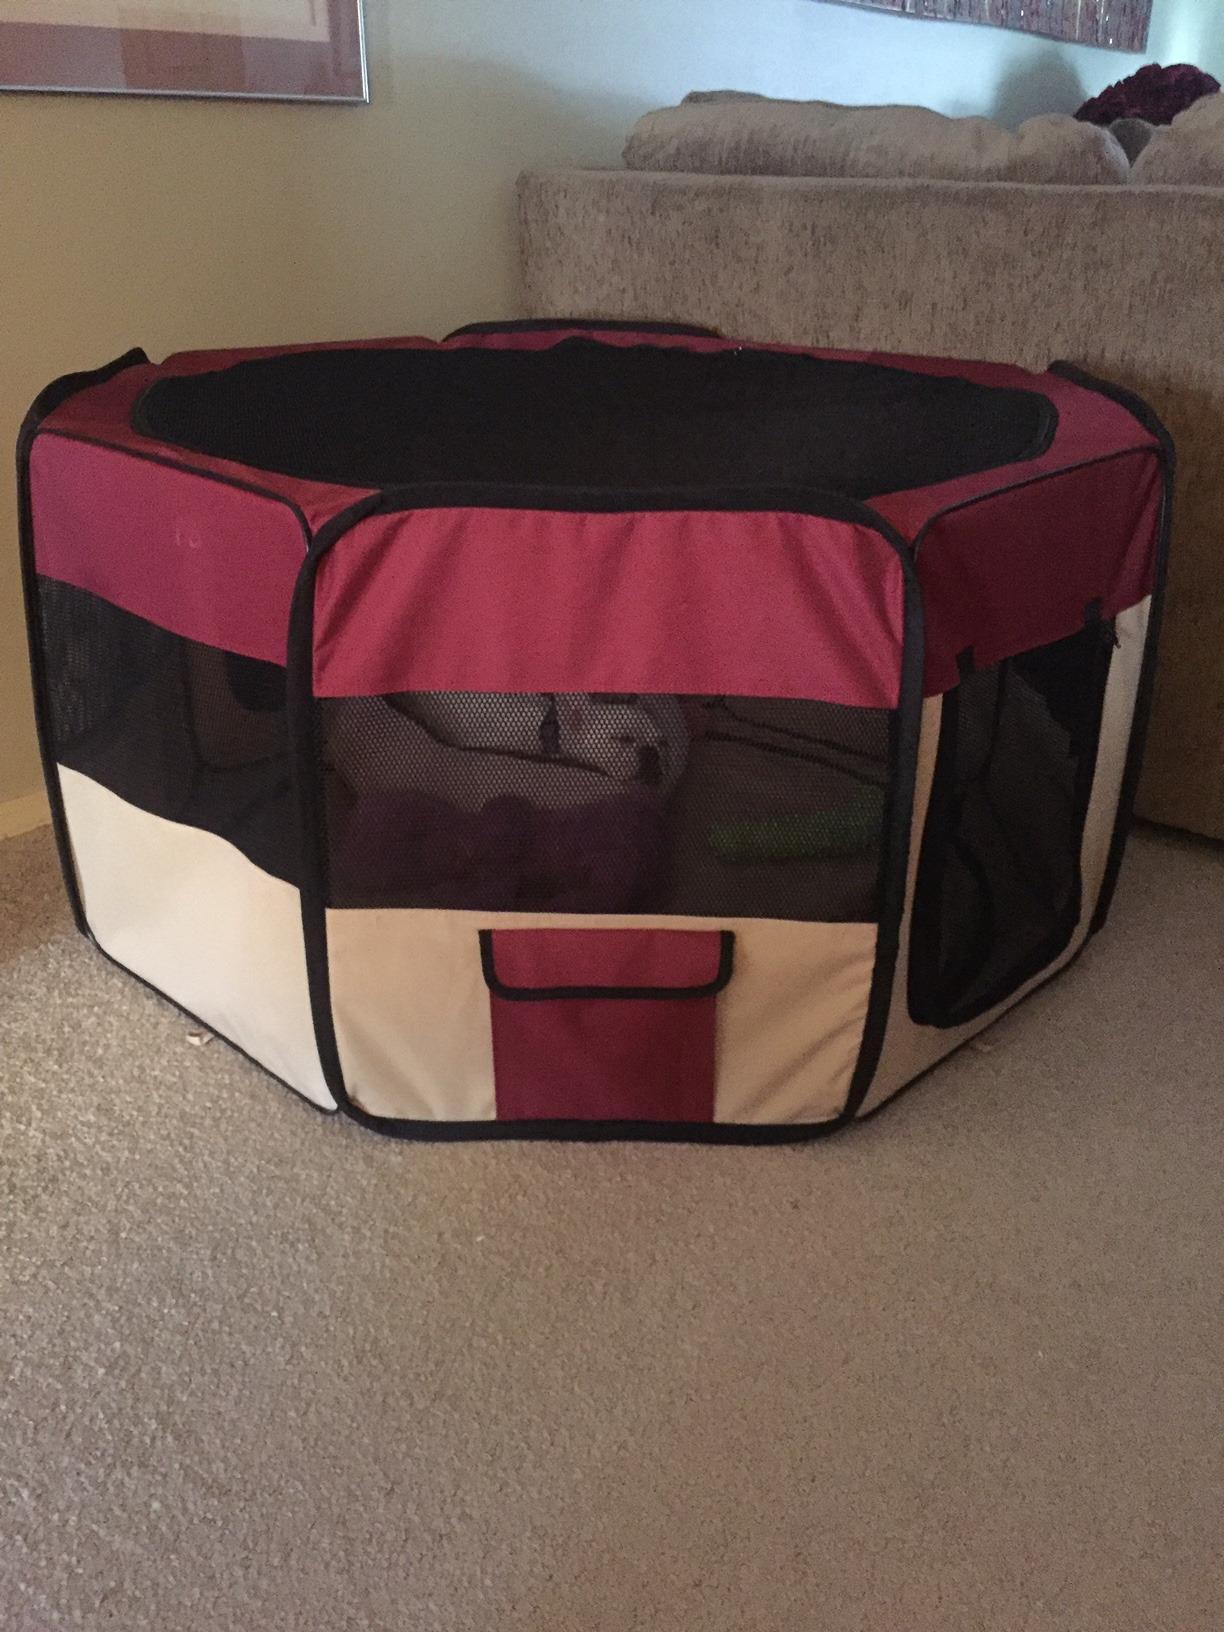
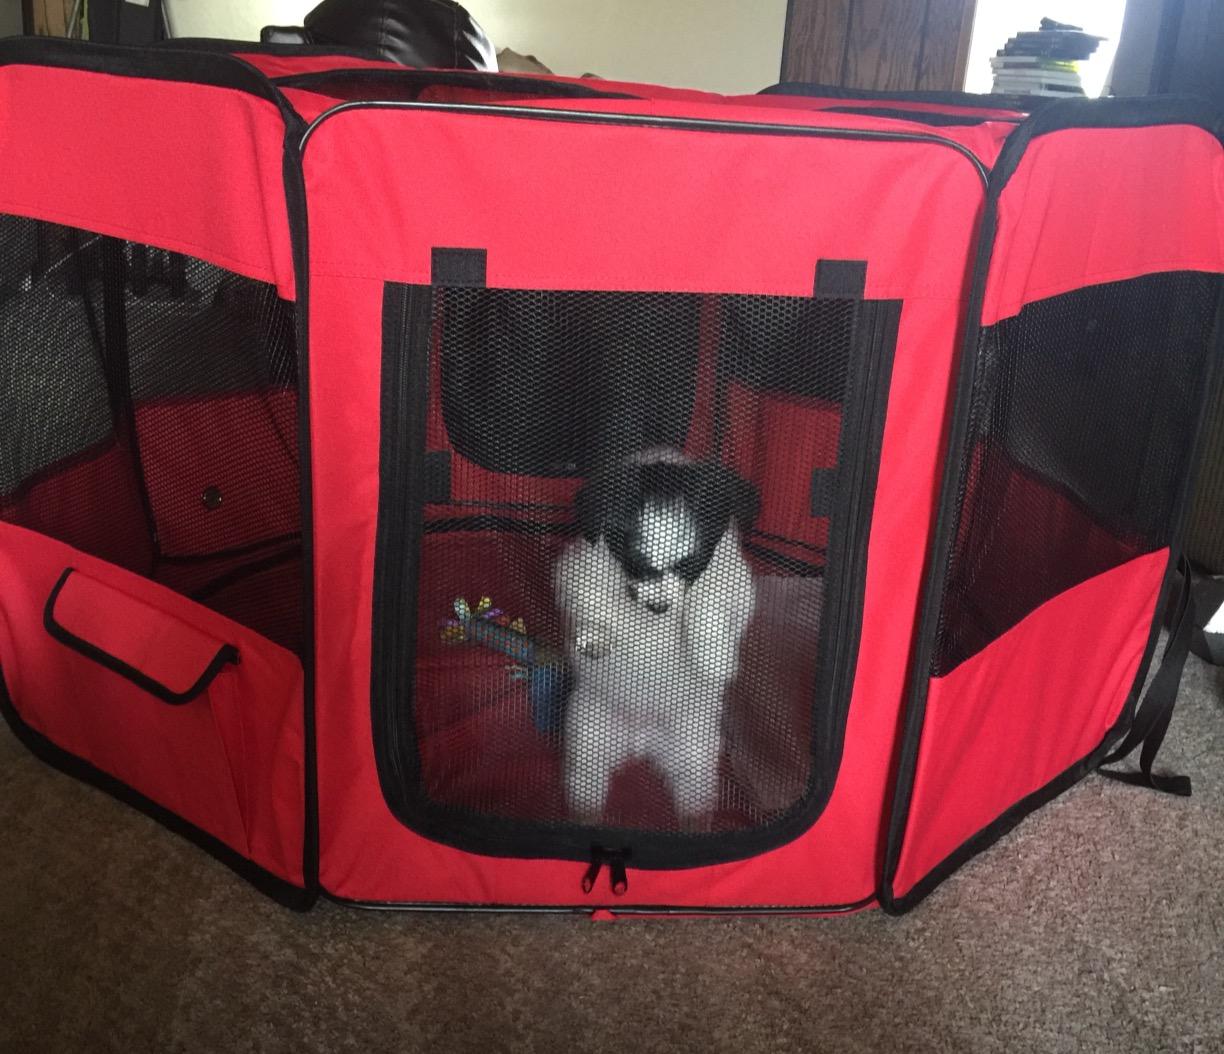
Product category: items_kennel
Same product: no